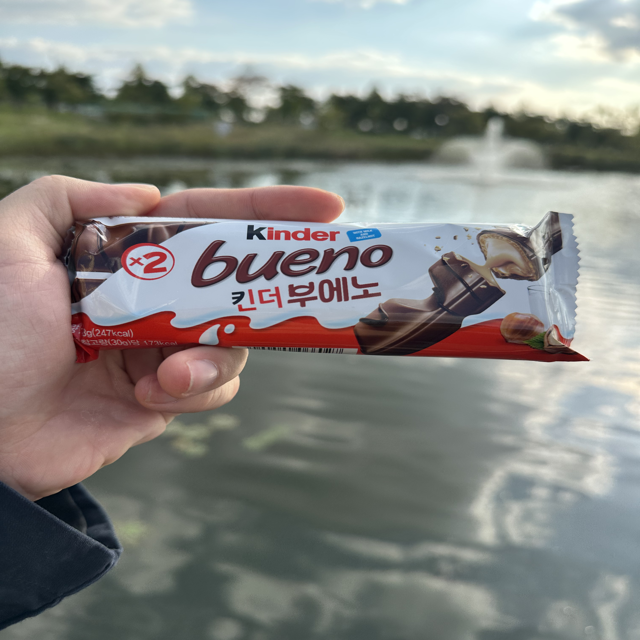
Label: plastics